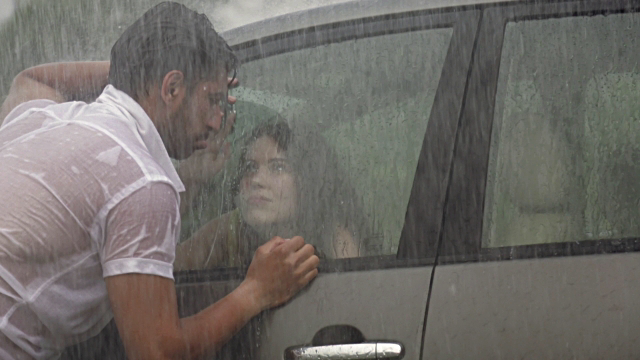
Weather: rain or strom